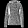
Label: Pullover